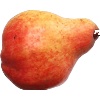
Label: Pear Red 1